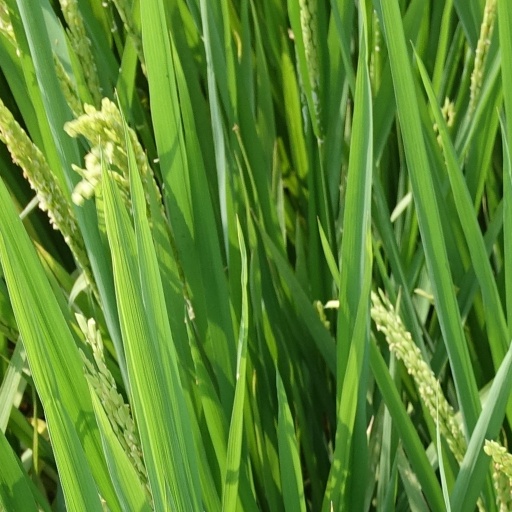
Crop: rice